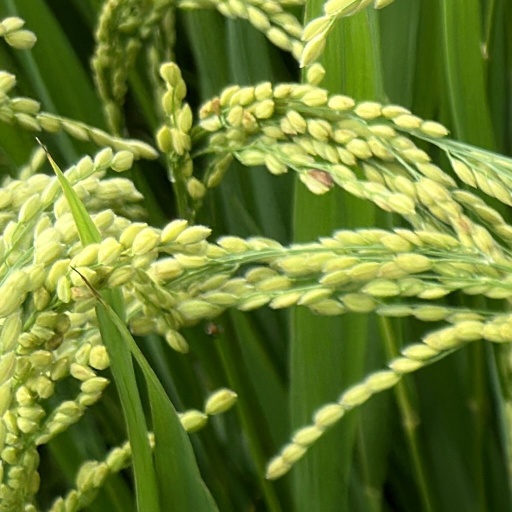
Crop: rice